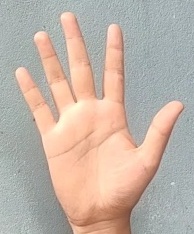
ASL sign: 5